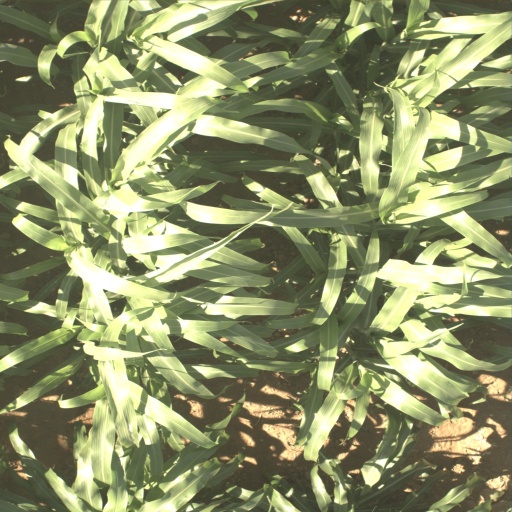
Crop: sorghum